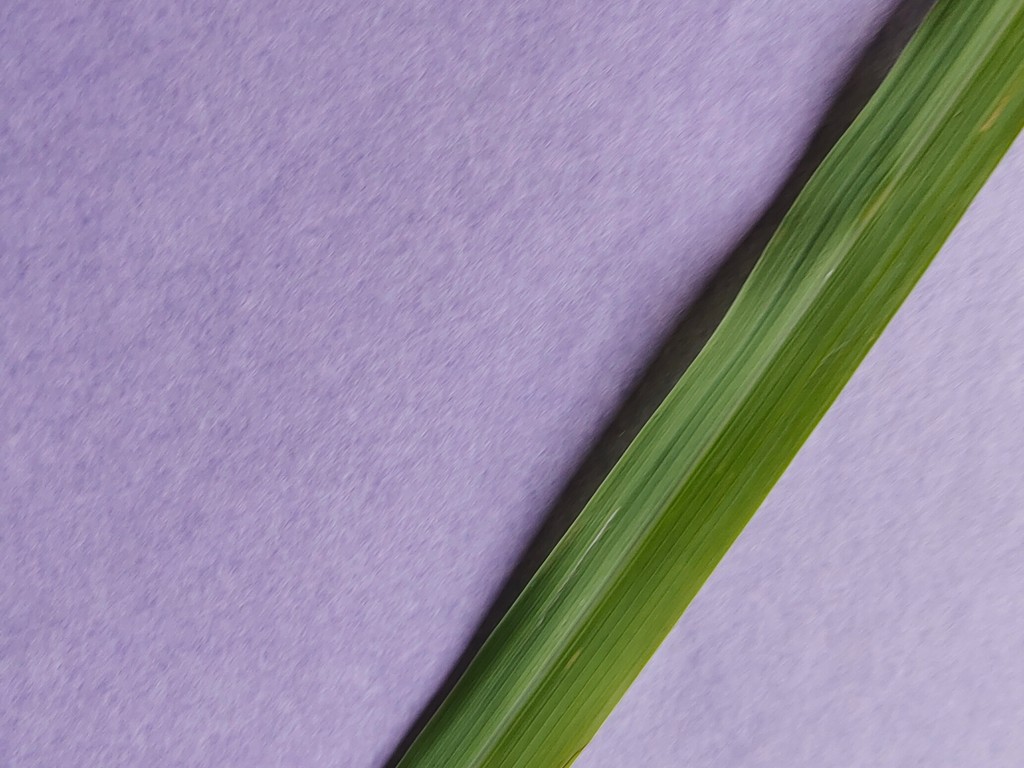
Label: Healthy